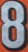
Number: 8